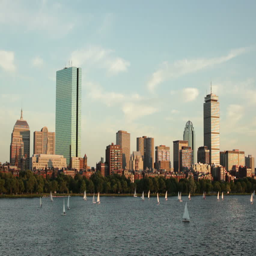
a time lapse of the skyline and river at sunset